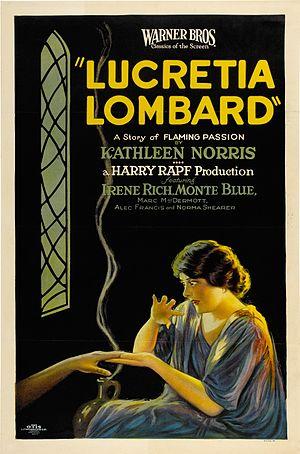
Lucretia Lombard est un film muet américain réalisé par Jack Conway et sorti en 1923.